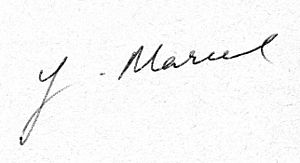
Gabriel Marcel
Gabriel Honoré Marcel var en fransk filosof, en ledende kristen eksistentialist. Han fokuserede på det moderne menneskes kamp i et teknologisk samfund. Selvom han ofte blev omtalt som den første franske eksistentialist tog han afstand fra filosoffer som Jean-Paul Sartre. Le Mystère de l'être og Journal métaphysique er hans kendteste værker. Ud over at være filosof var Marcel også musikanmelder.